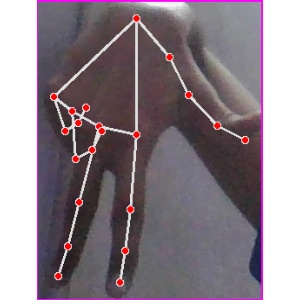
अक्षर: ग